Honeywell Uranium Hexafluoride Processing Facility

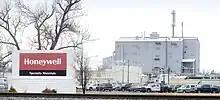
Honeywell Metropolis Works Facility in Metropolis, Illinois

The Metropolis Works Plant operates the largest gaseous fluorine capacity in the world. Fluorine is produced in this process by the electrolysis of HF in a potassium bifluoride substrate. The fluorine is pulled to the fluorination process under vacuum so as to increase the safety of this step. The result of this step is crude uranium hexafluoride gas.